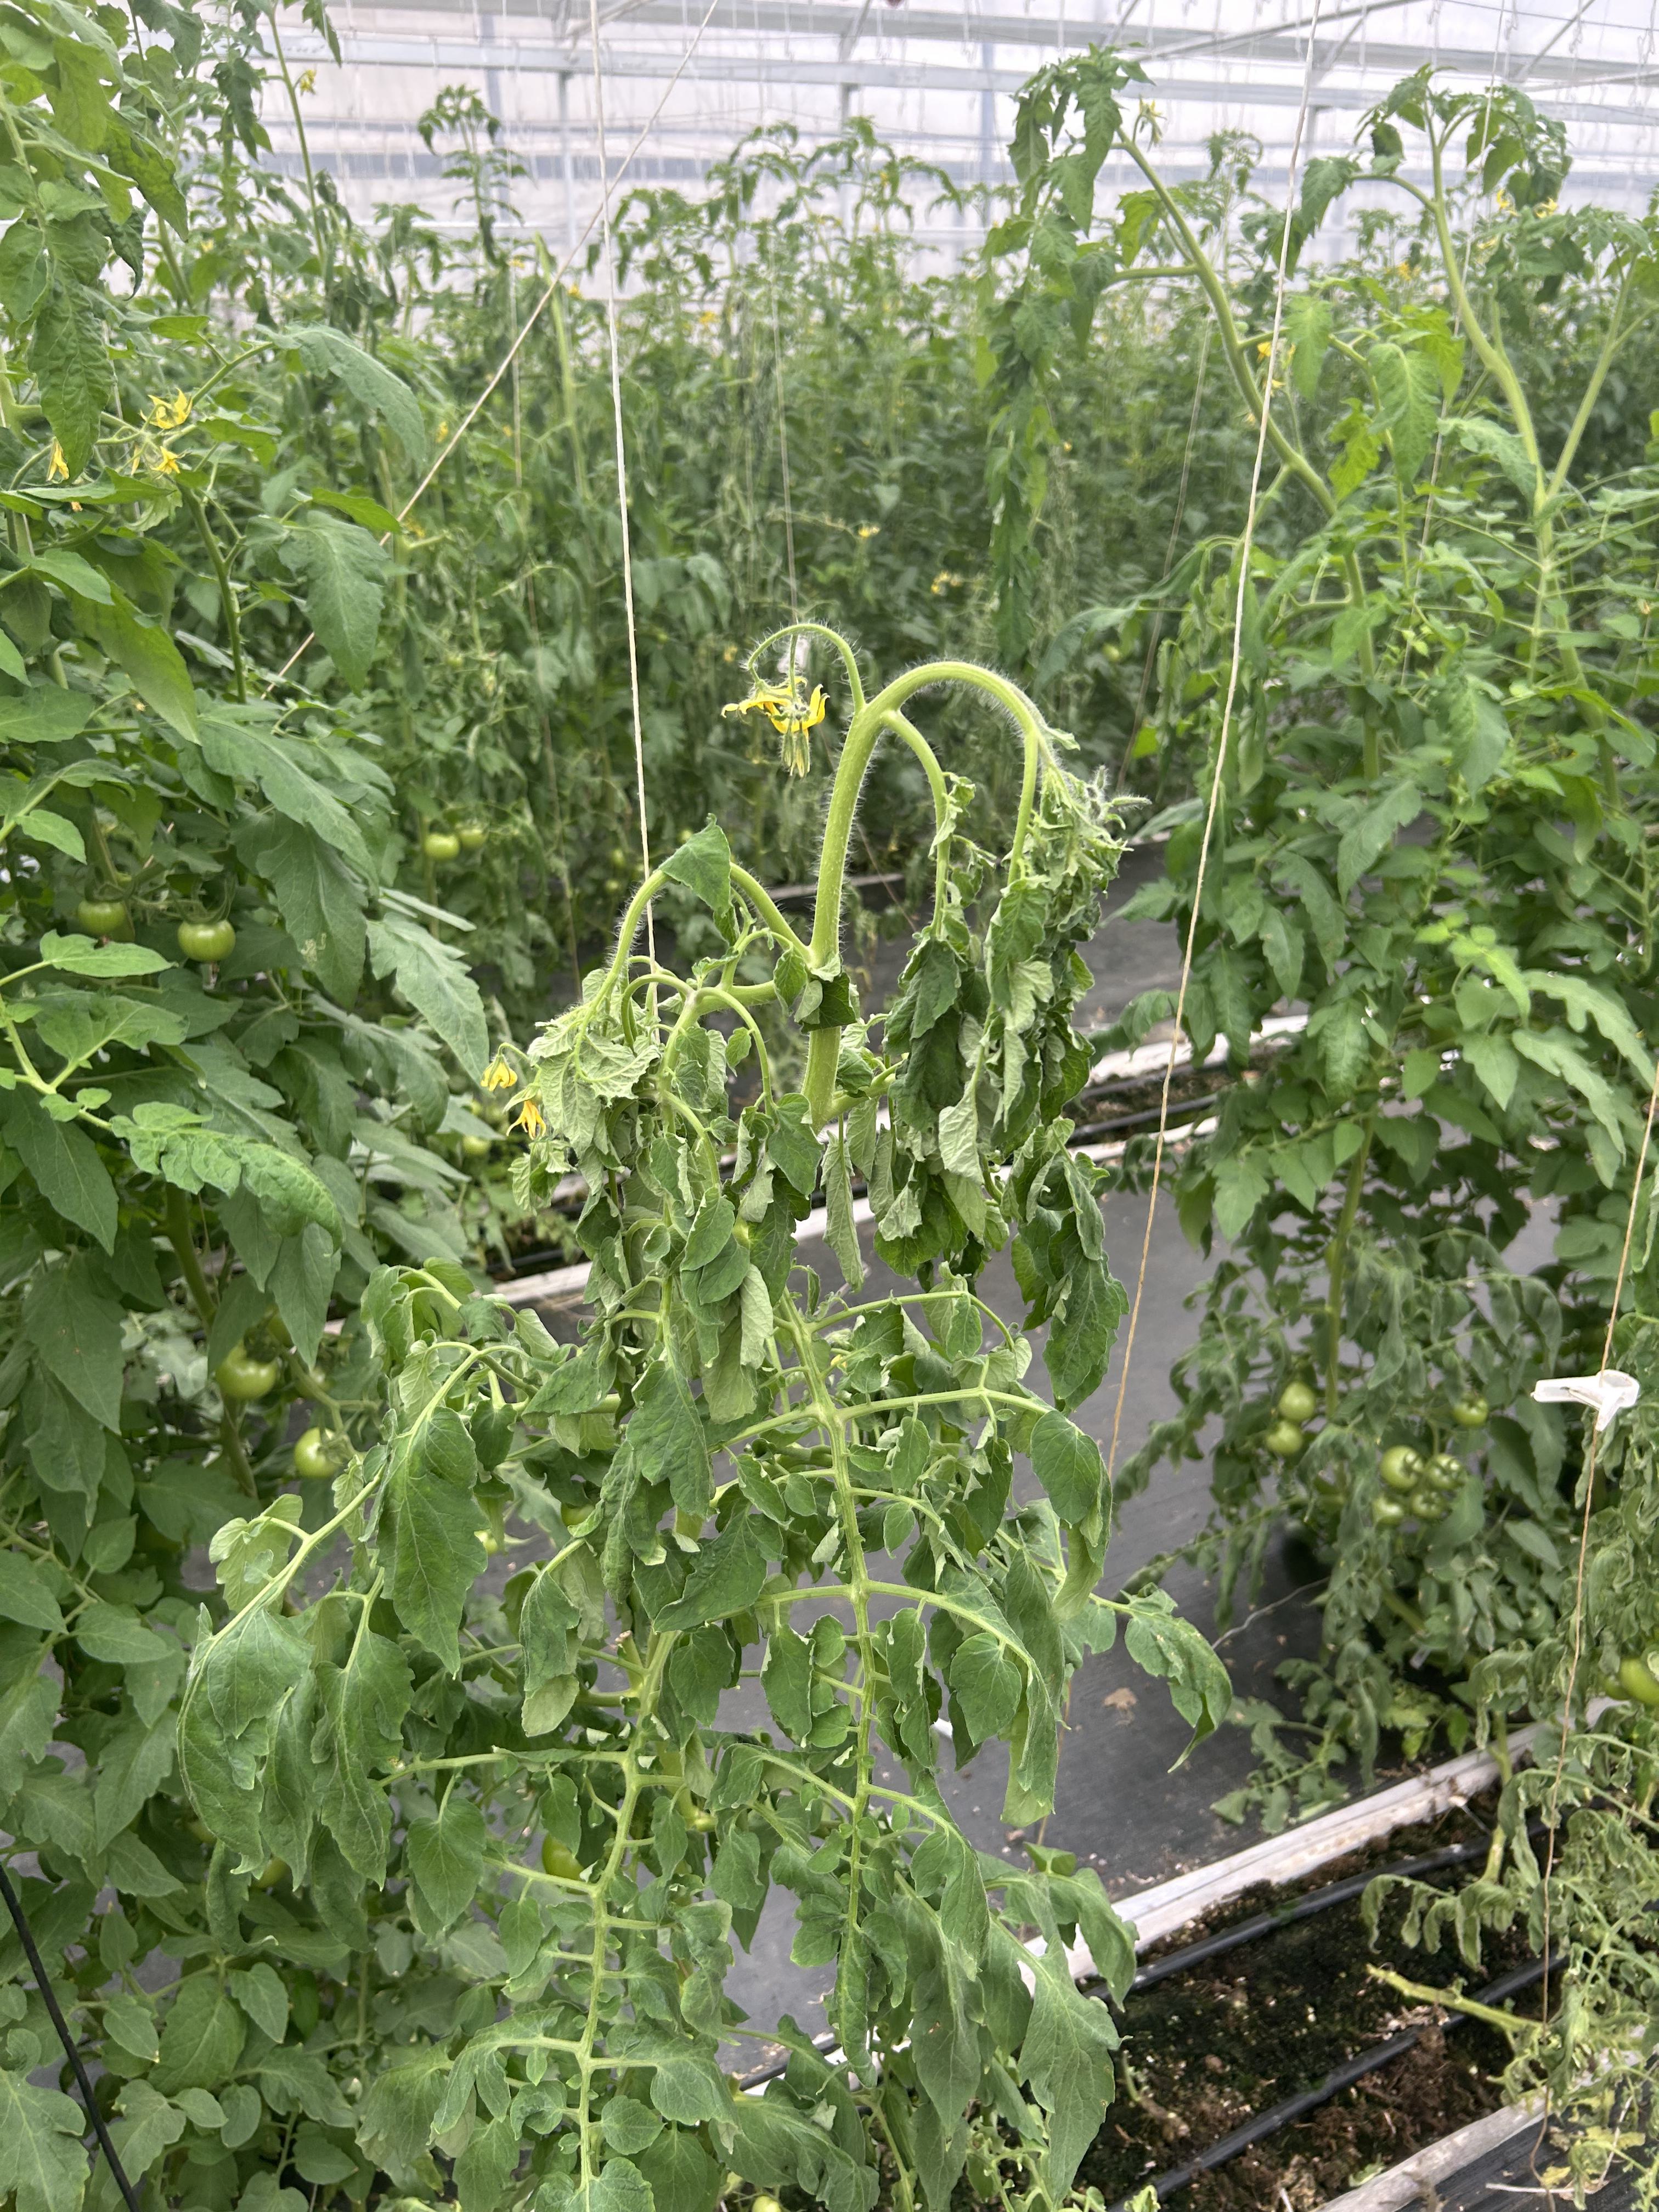
Disease: Wilt